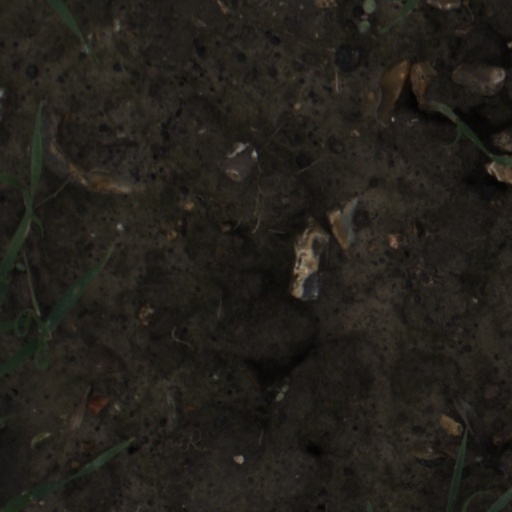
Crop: wheat